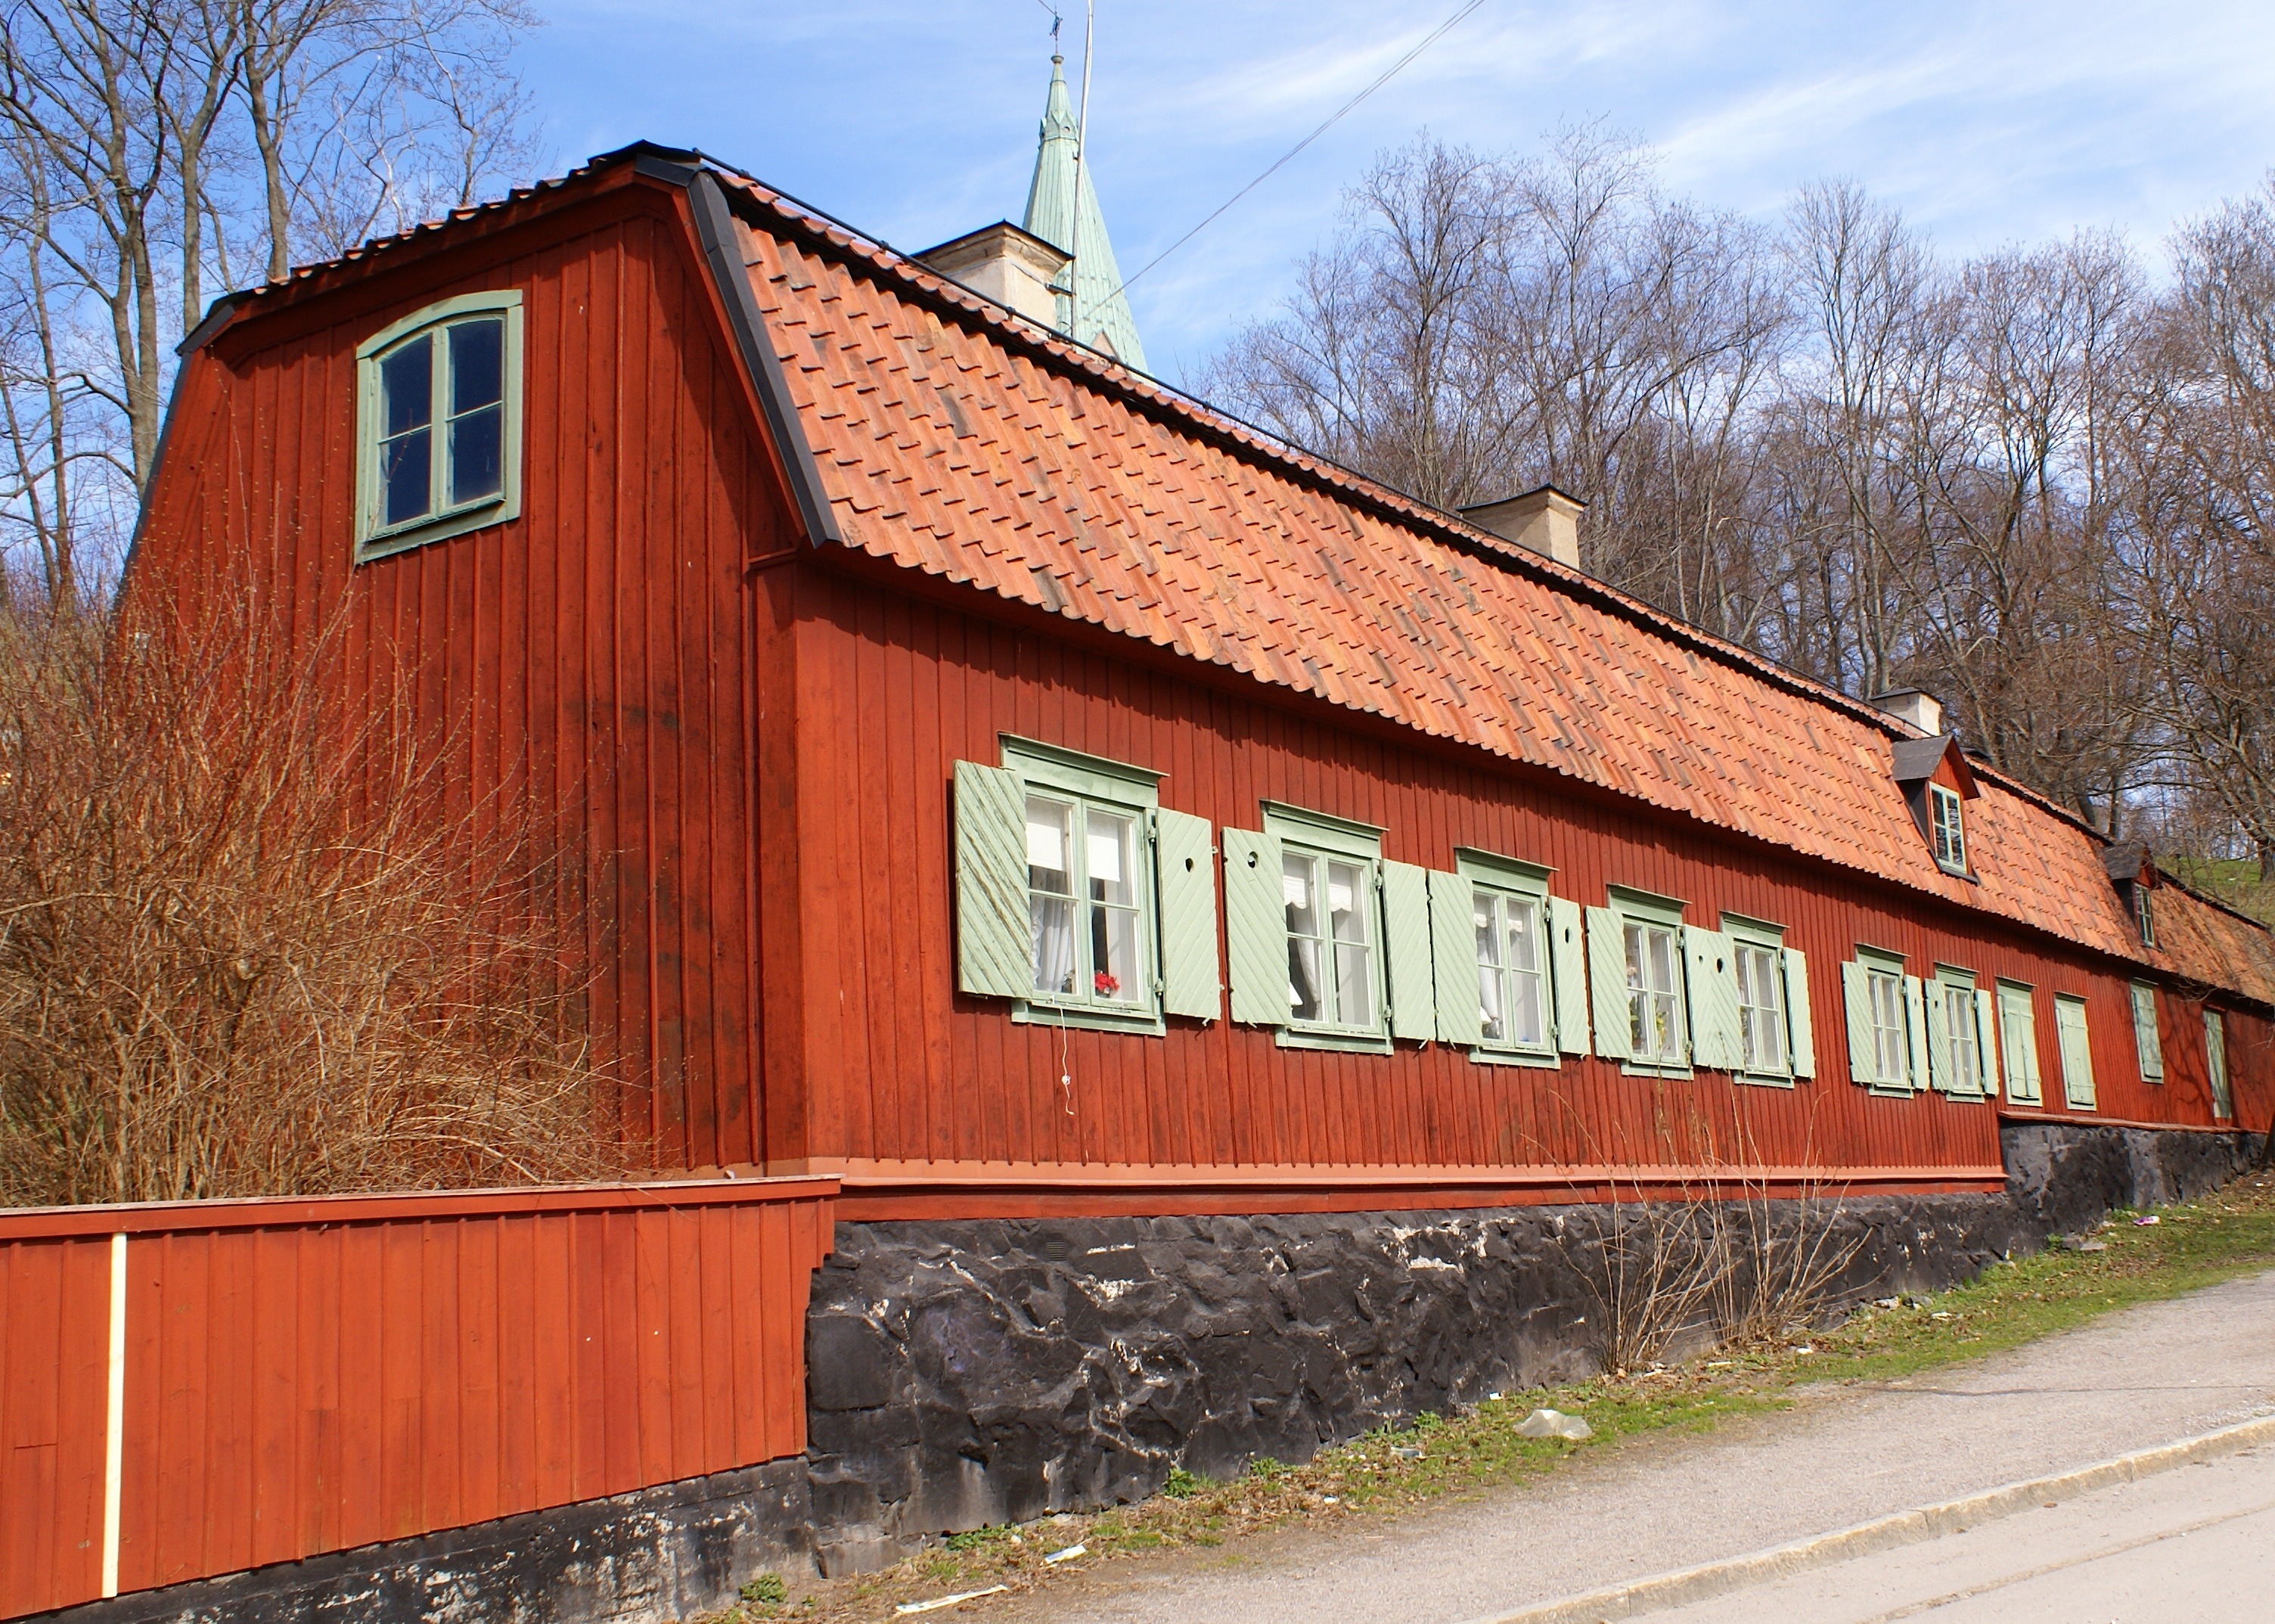
nature, track, countryside, building, train, country, transport, red, vehicle, train station, colorful, trees, outside, locomotive, sweden, rail transport, rural area, freight car, rolling stock, railroad car, passenger car